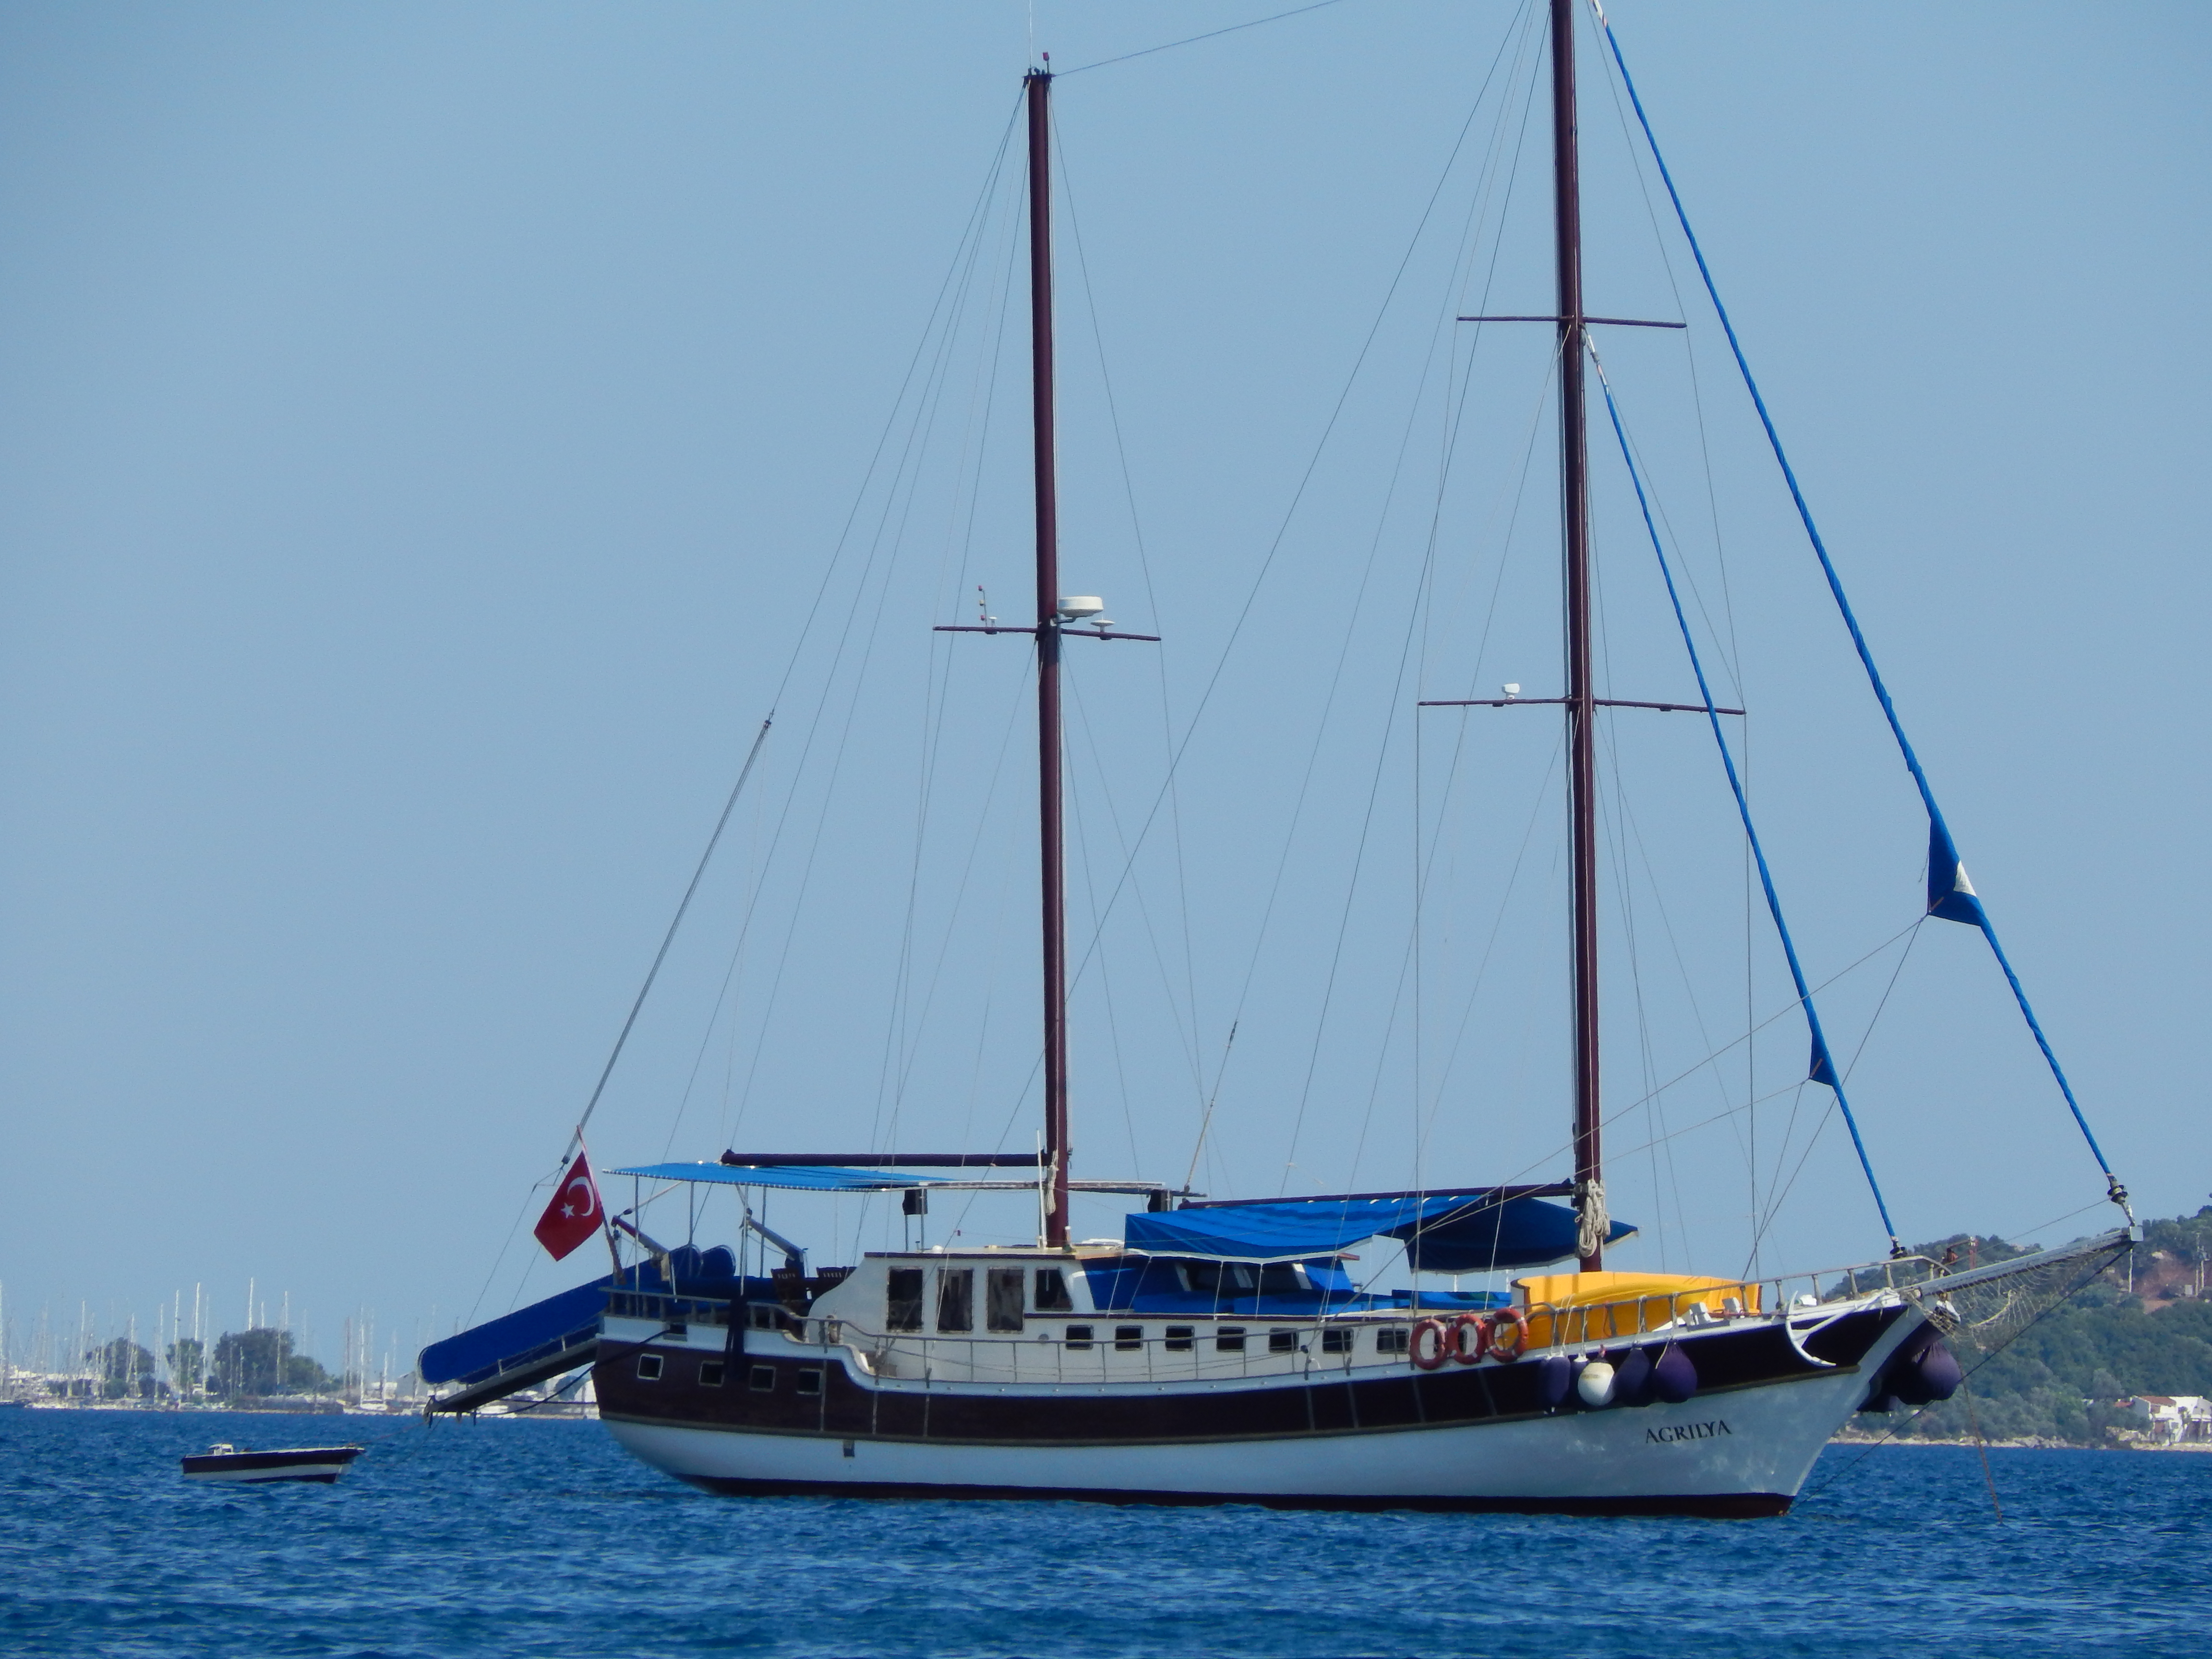
sea, landscape, marina, ship, view, travel, blue, summer, water, riviera, city, coast, boat, resort, harbor, cruise, yacht, sailing, destination, sky, water transportation, sailboat, watercraft, sail, schooner, sailing ship, sloop, tall ship, cat ketch, yawl, mast, barquentine, skipjack, sloop of war, boating, motor ship, calm, brigantine, windjammer, ocean, galeas